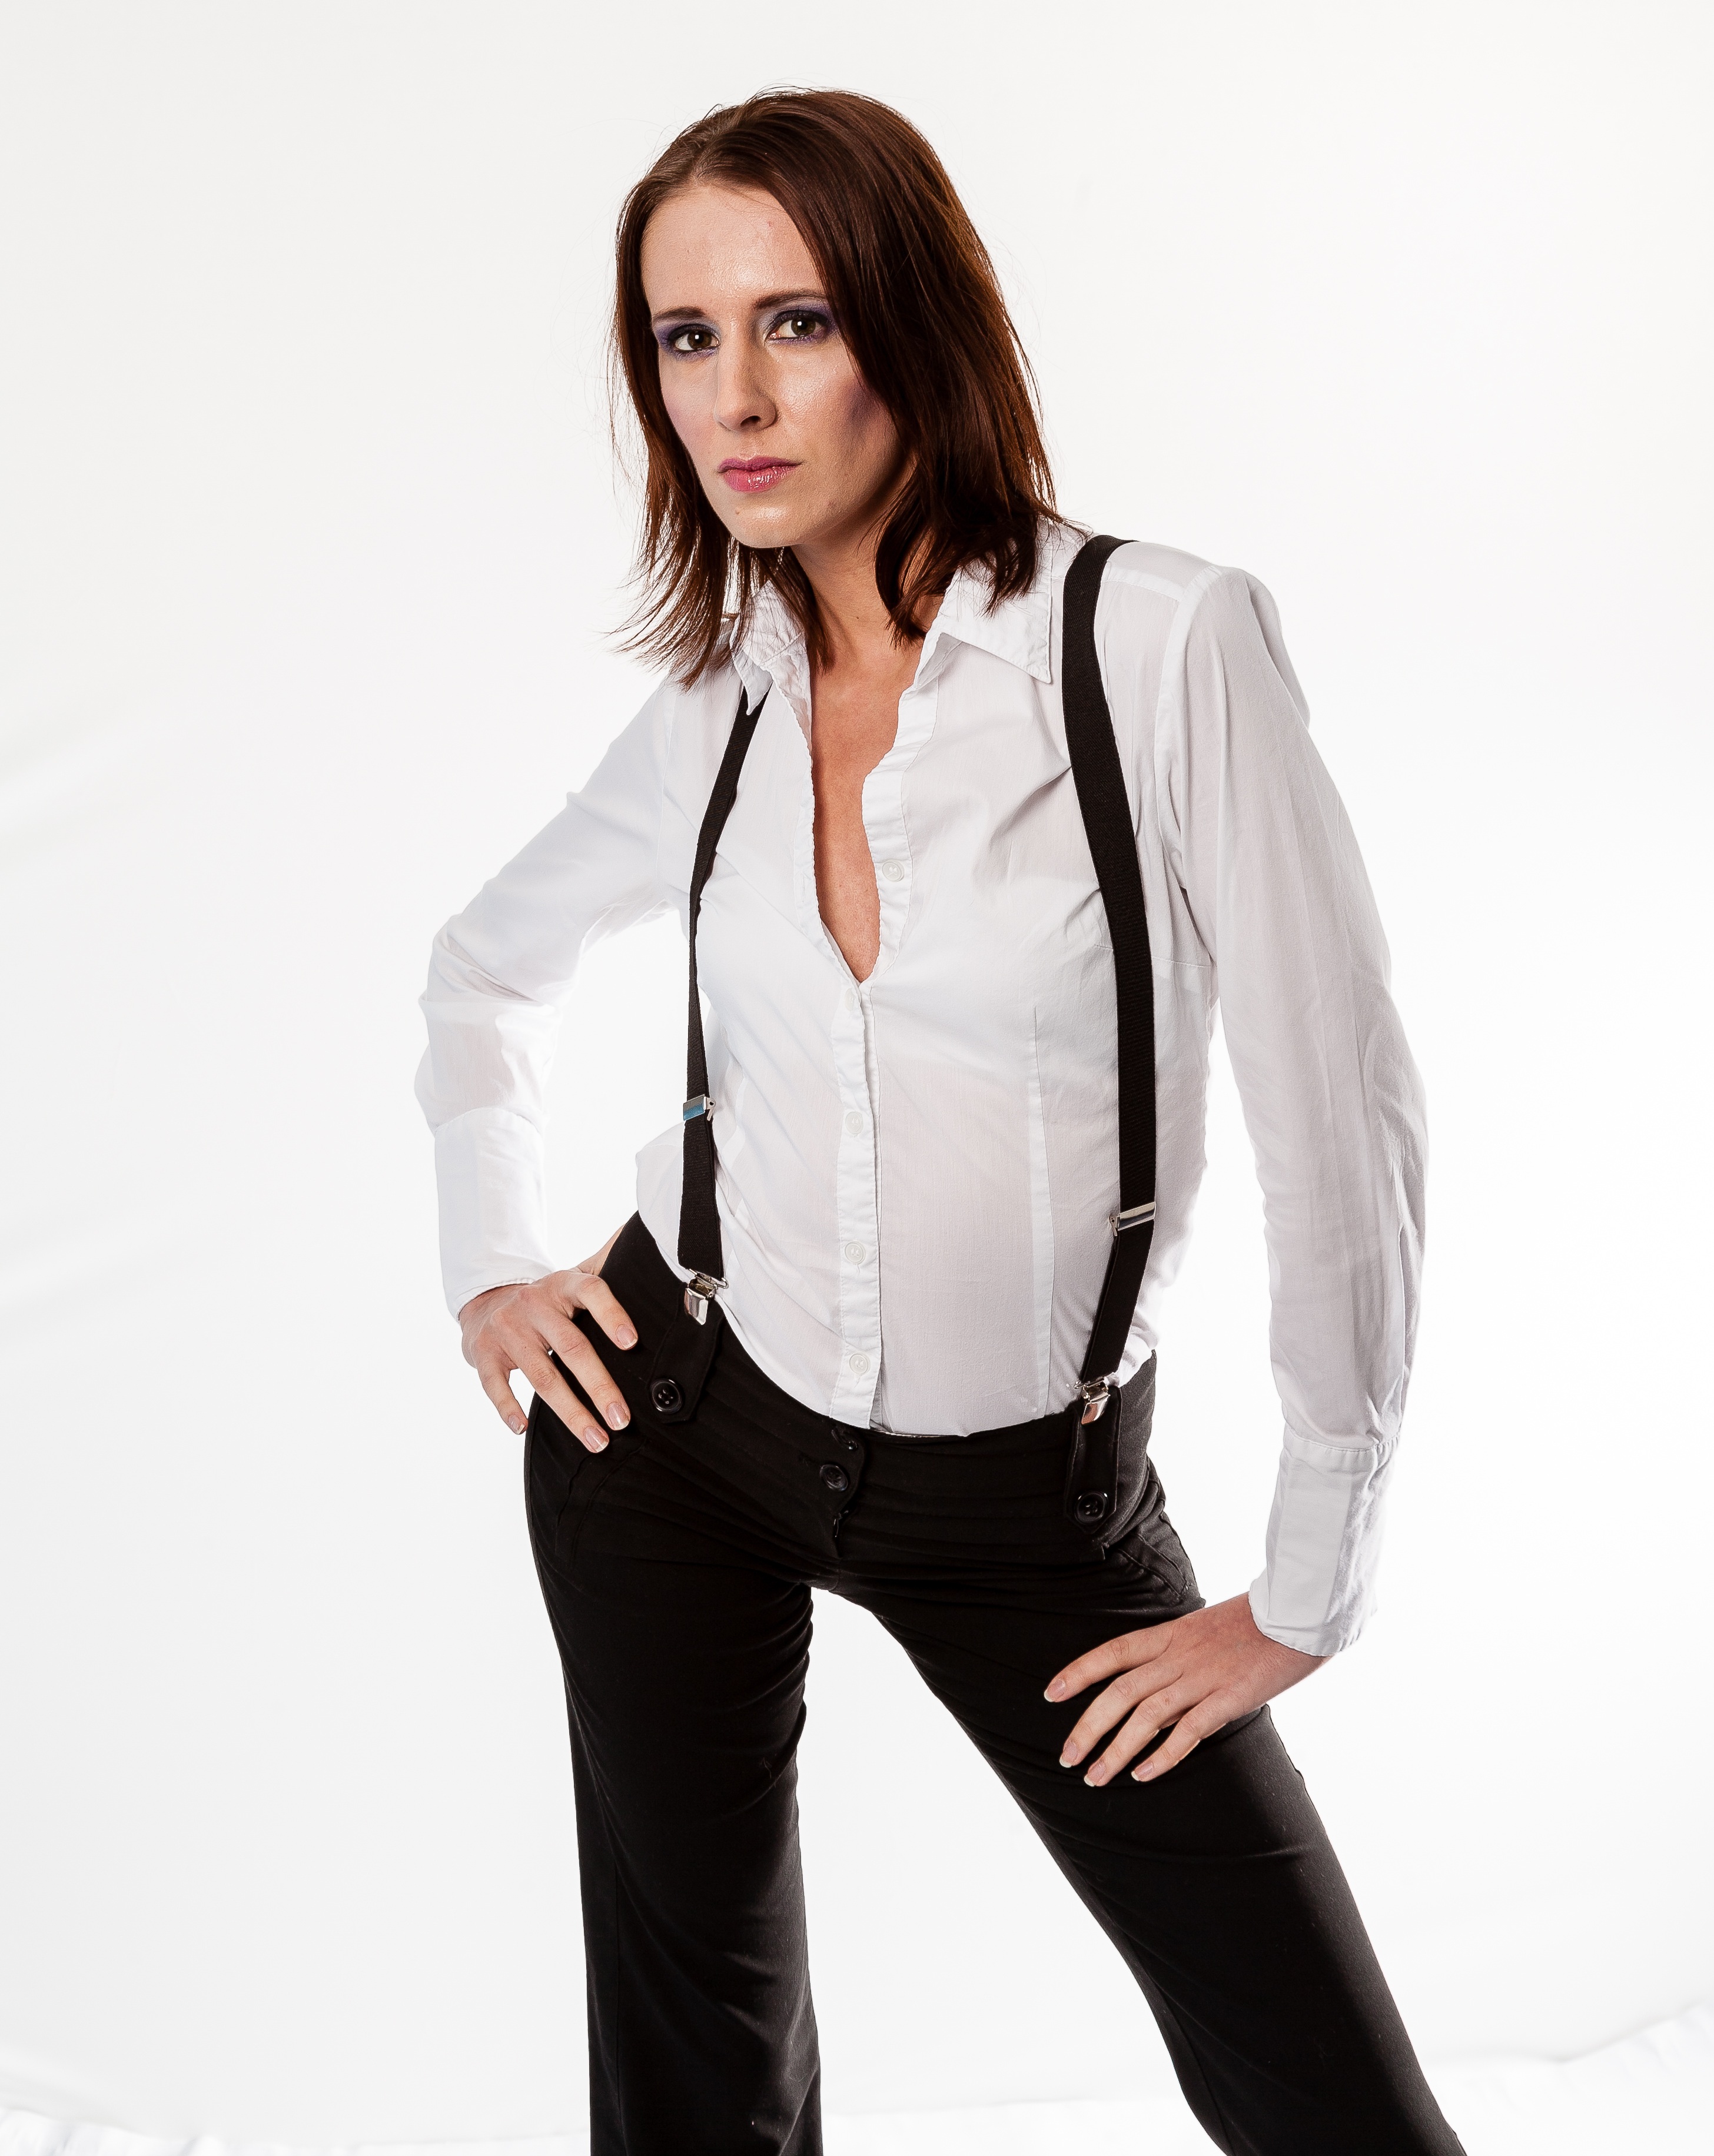
people, girl, woman, white, leather, female, brunette, portrait, model, young, fashion, clothing, lady, lifestyle, jacket, outerwear, shirt, collar, tuxedo, white shirt, textile, one, neck, pose, style, fit, slim, zipper, attractive, adult, pocket, blouse, braces, sleeve, photo shoot, formal wear, black trousers